Elasmosaurus

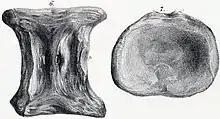
Vertebra of "Plesiosaurus constrictus", which Cope assigned to "Elasmosaurus"

Following the description of the type species, "E. platyurus", a number of other "Elasmosaurus" species were described by Cope, Williston, and other authors. However, none of these species are still definitely referable to the genus "Elasmosaurus" today, and most of them either have been moved to genera of their own or are considered dubious names, "nomina dubia"that is, with no distinguishing features, and therefore of questionable validity.